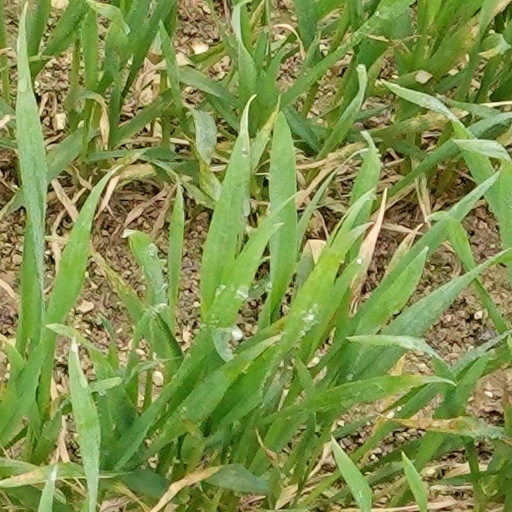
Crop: wheat